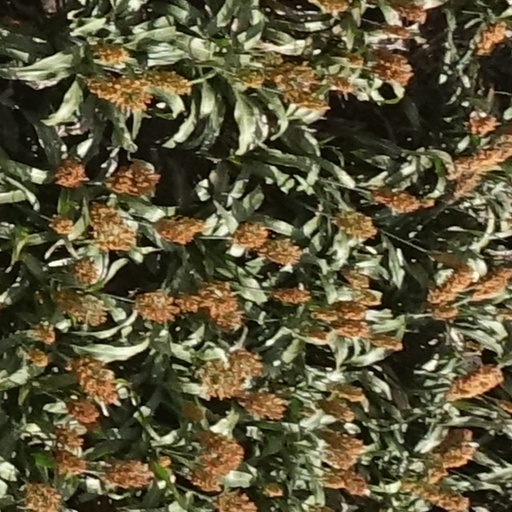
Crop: sorghum